Rust and Bone

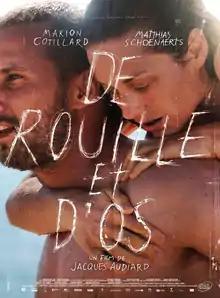
Theatrical release poster

Rust and Bone is a 2012 romantic drama film directed by Jacques Audiard, starring Marion Cotillard and Matthias Schoenaerts, based on Craig Davidson's short story collection "Rust and Bone". It tells the story of a nightclub bouncer who falls in love with a woman who trains killer whales and loses her legs in a workplace accident. The film is a co-production between France and Belgium.